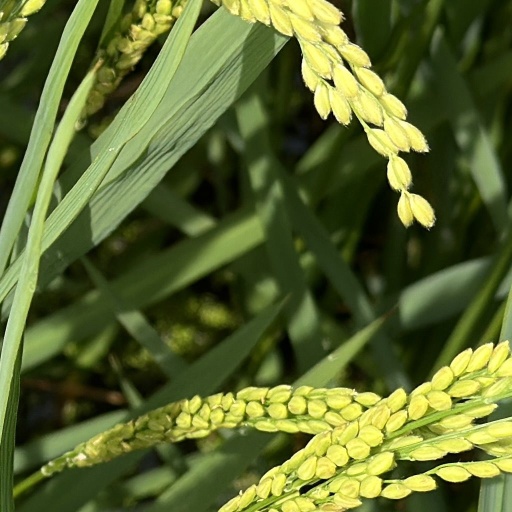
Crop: rice